Oscar P. Snyder

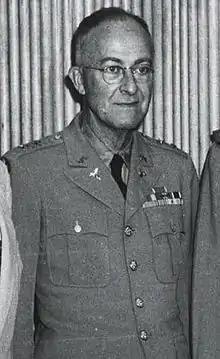

Oscar Peter Snyder (January 6, 1895 – February 21, 1983) was a United States Army major general who served in the Army Medical Department as a Chief of the U.S. Army Dental Corps from 1954 to 1956.